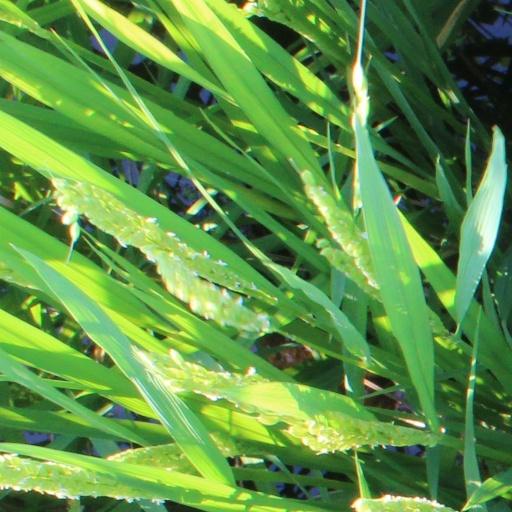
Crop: rice